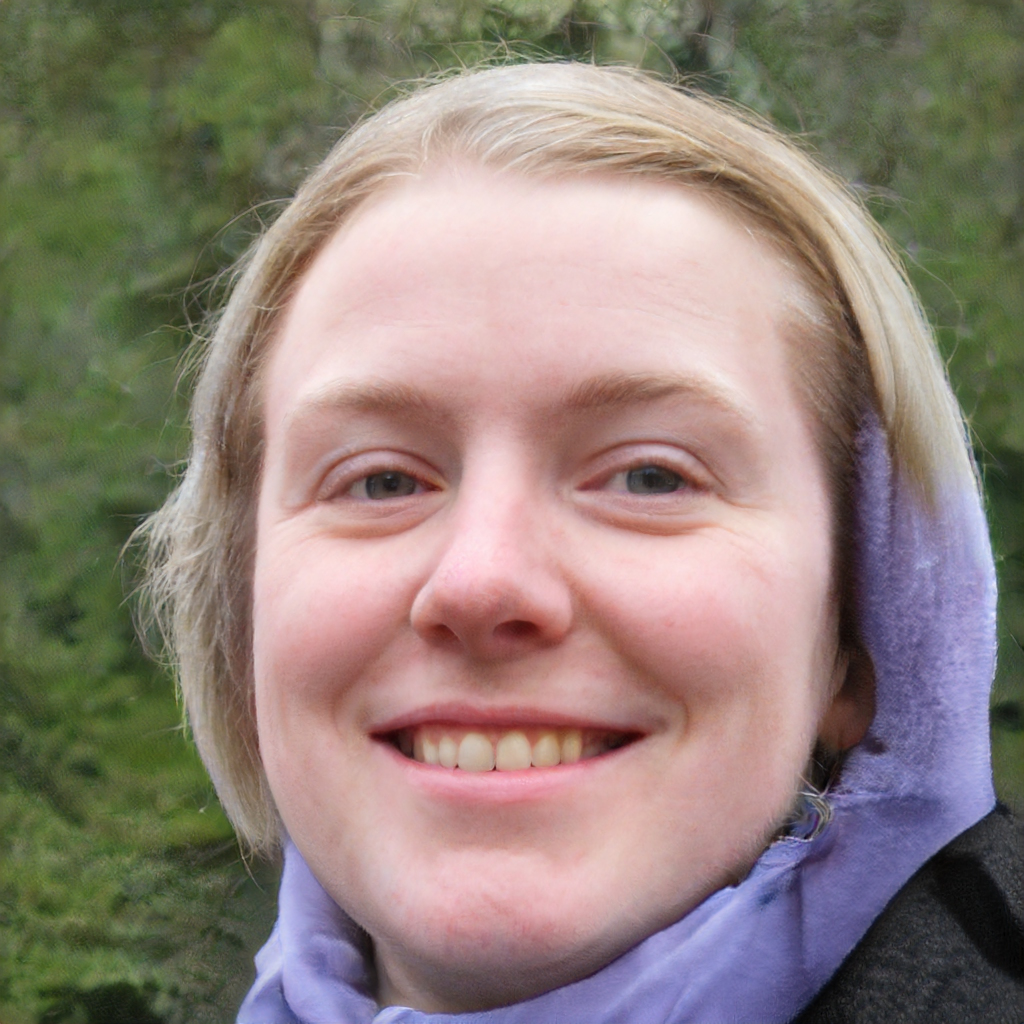
Portrait style: Real Portrait